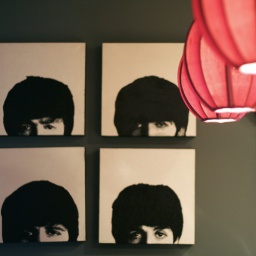
staring out from the wall of my brother and sister-in-law's cool new kitchen, illuminated by red fabric lamps